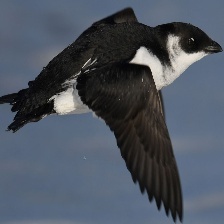
Species: LITTLE AUK
Scientific name: ALLE ALLE